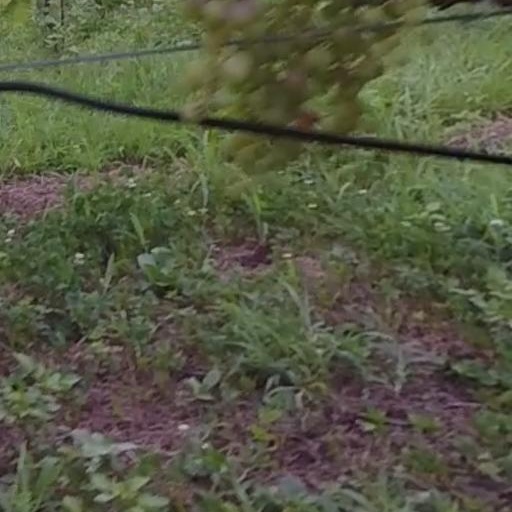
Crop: grape